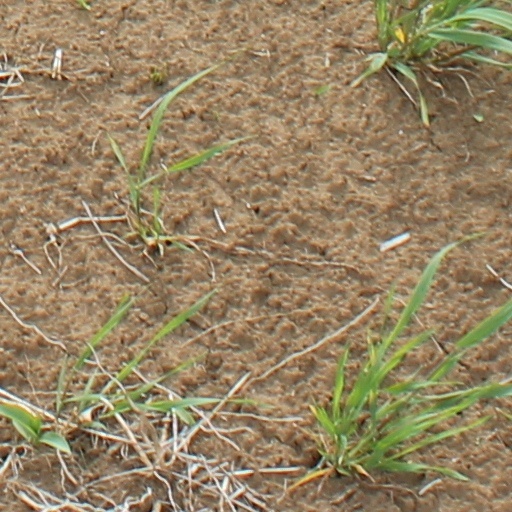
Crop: wheat